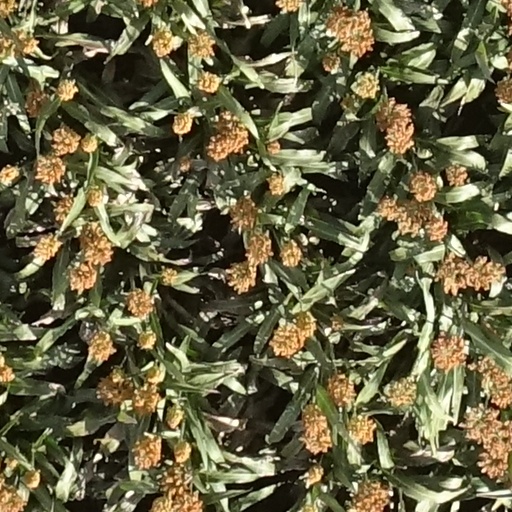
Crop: sorghum